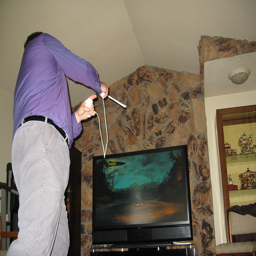
A man with a video game remote control in his hand in front of a television.
A man playing Wii on a flat screen tv
A man standing in front of a flat screen TV.
A man is playing a video game on TV.
Man holding two Wii controllers on top of the television.